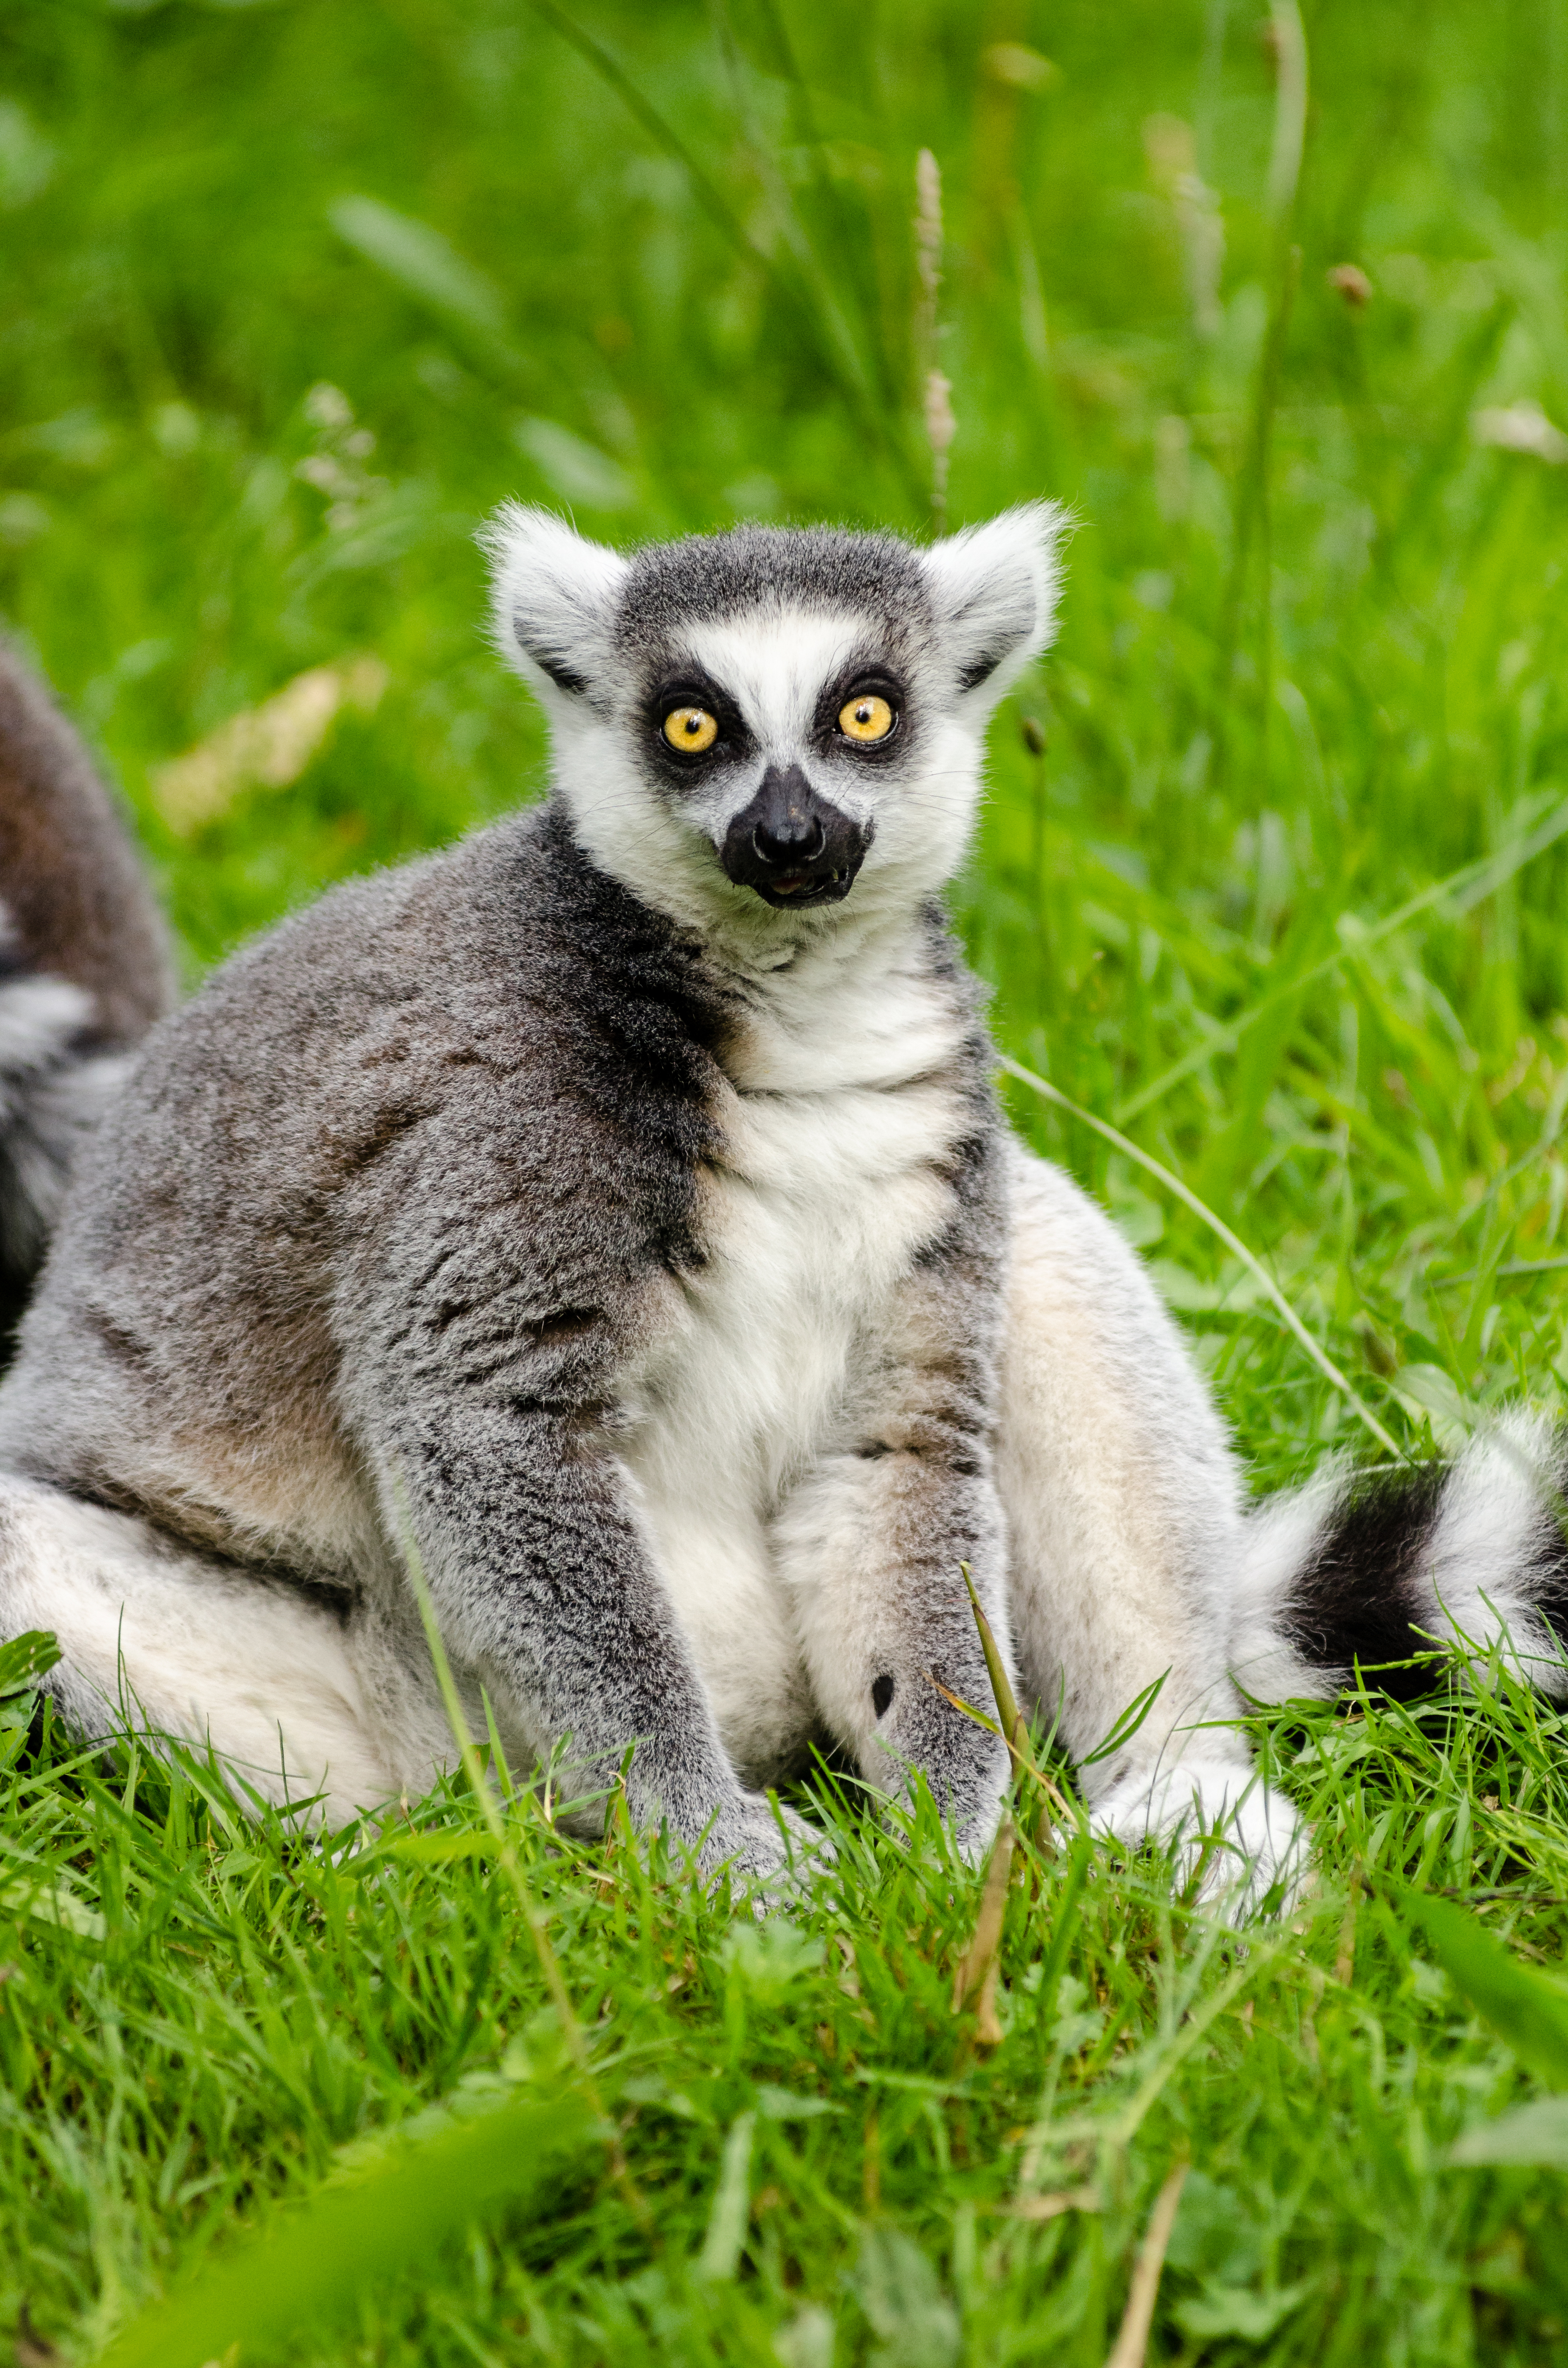
tree, grass, bokeh, ring, feet, animal, cute, wildlife, zoo, fur, mammal, nikon, fauna, primate, eyes, hands, animals, madagascar, vertebrate, tier, fell, augen, baum, adorable, lemur, d7000, niedlich, tailed, catta, katta, tierpart, madagaskar, 300mm, fuse, s s, h nde